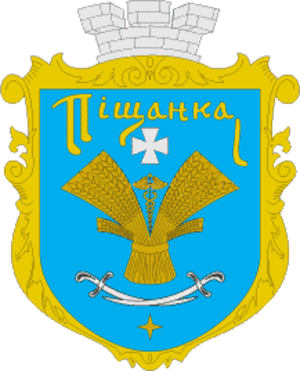
Le raïon de Pichtchanka est une subdivision administrative de l'oblast de Vinnytsia, dans l'Ouest de l'Ukraine. Son centre administratif est la ville de Pichtchanka.